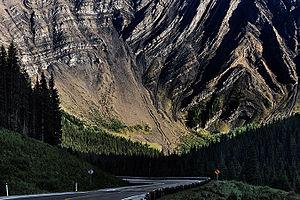
La Highway 40 à travers la Kananaskis Valley, en Alberta, Canada.
Le pays de Kananaskis, en anglais : Kananaskis Country, est un système de parcs situé à l'ouest de Calgary, Alberta au Canada, au pied des montagnes Rocheuses canadiennes.